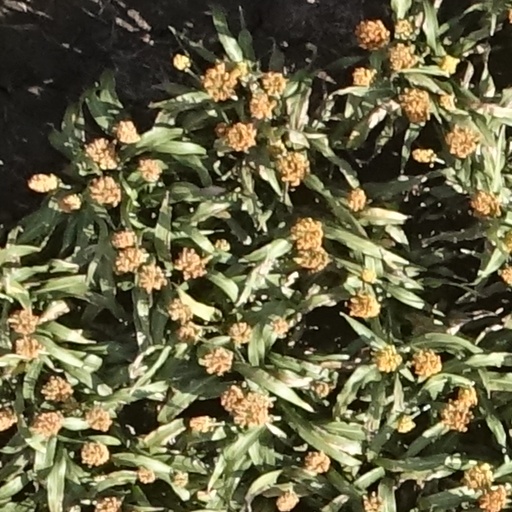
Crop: sorghum